British Fashion Council

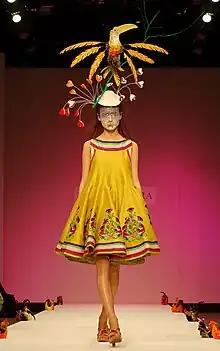
Manish Arora designs at London Fashion Week 2007

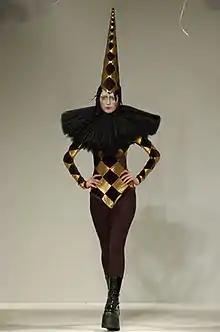
Gareth Pugh fashion at London Fashion Week 2006

The British Fashion Council (BFC) is a non-profit organization that aims to enable sustainable growth of the British fashion industry in the global fashion economy. Founded in 1983, the BFC organizes biannual Women's wear and Men's wear showcases, London Fashion Week (LFW) and London Fashion Week Men's (LFWM) to promote "the best of British design" to an international audience.